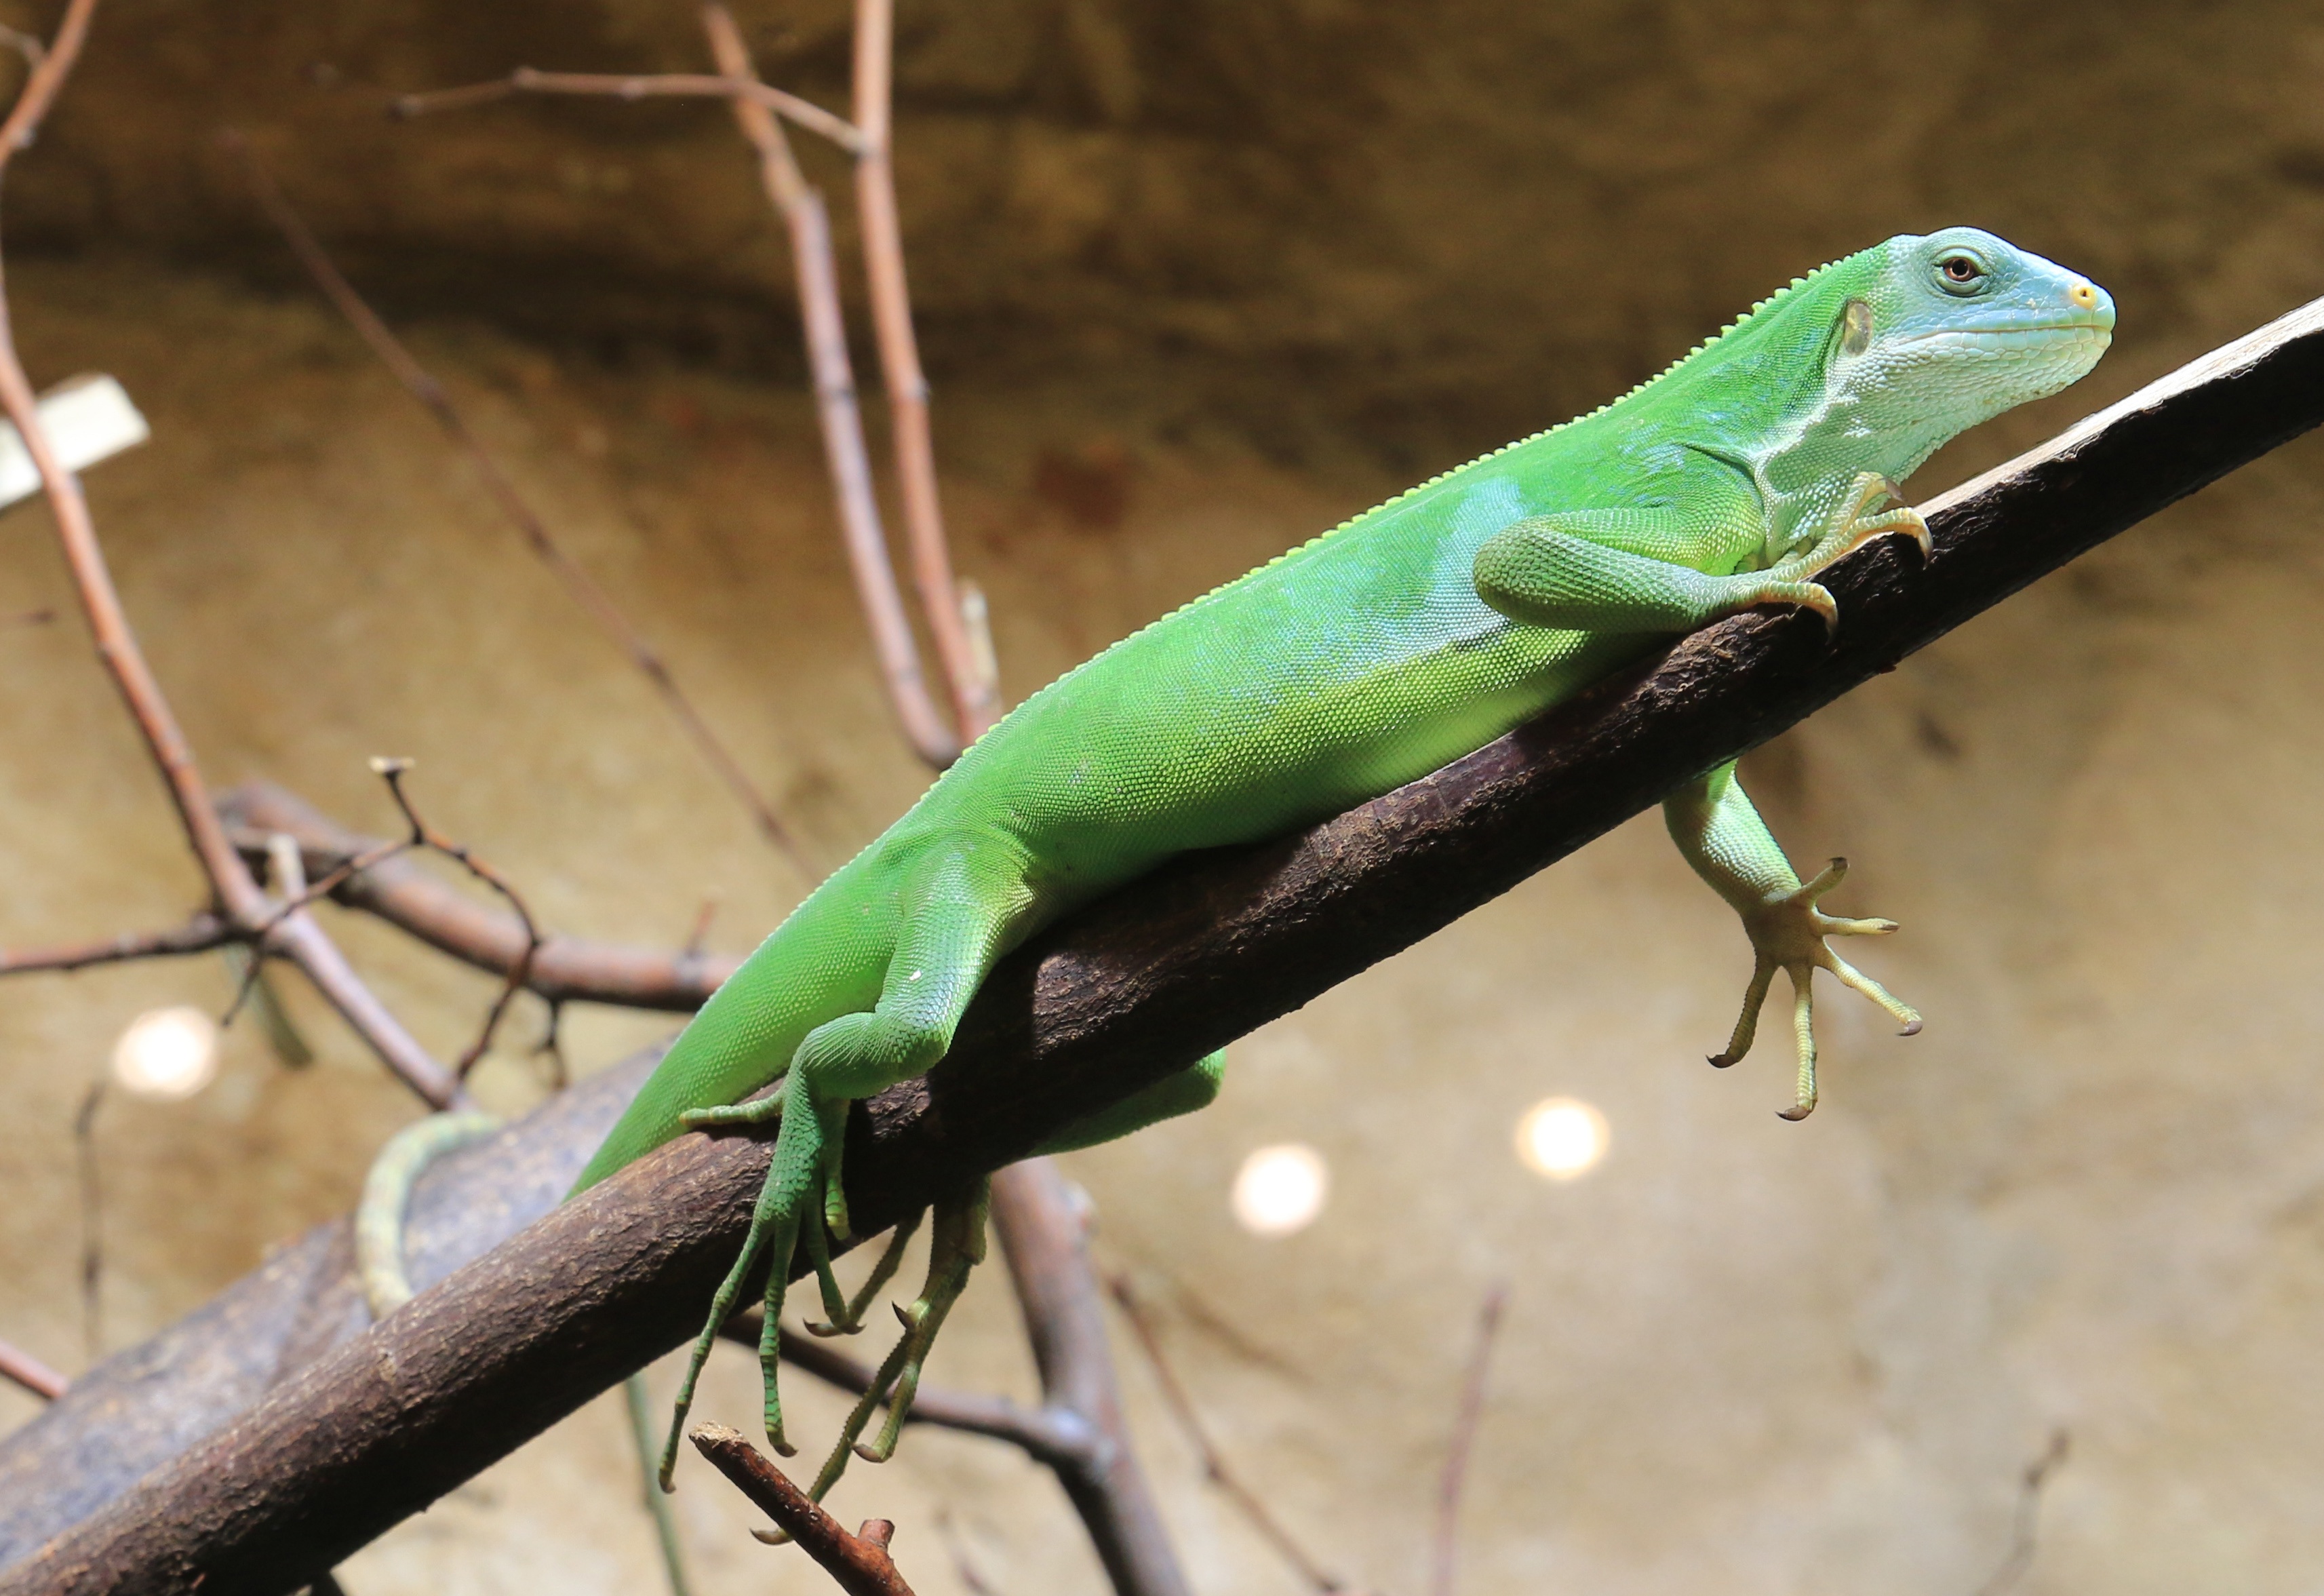
branch, animal, wildlife, green, reptile, iguana, fauna, lizard, green lizard, chameleon, vertebrate, iguania, lacerta, dactyloidae, scaled reptile, lacertidae, american chameleon